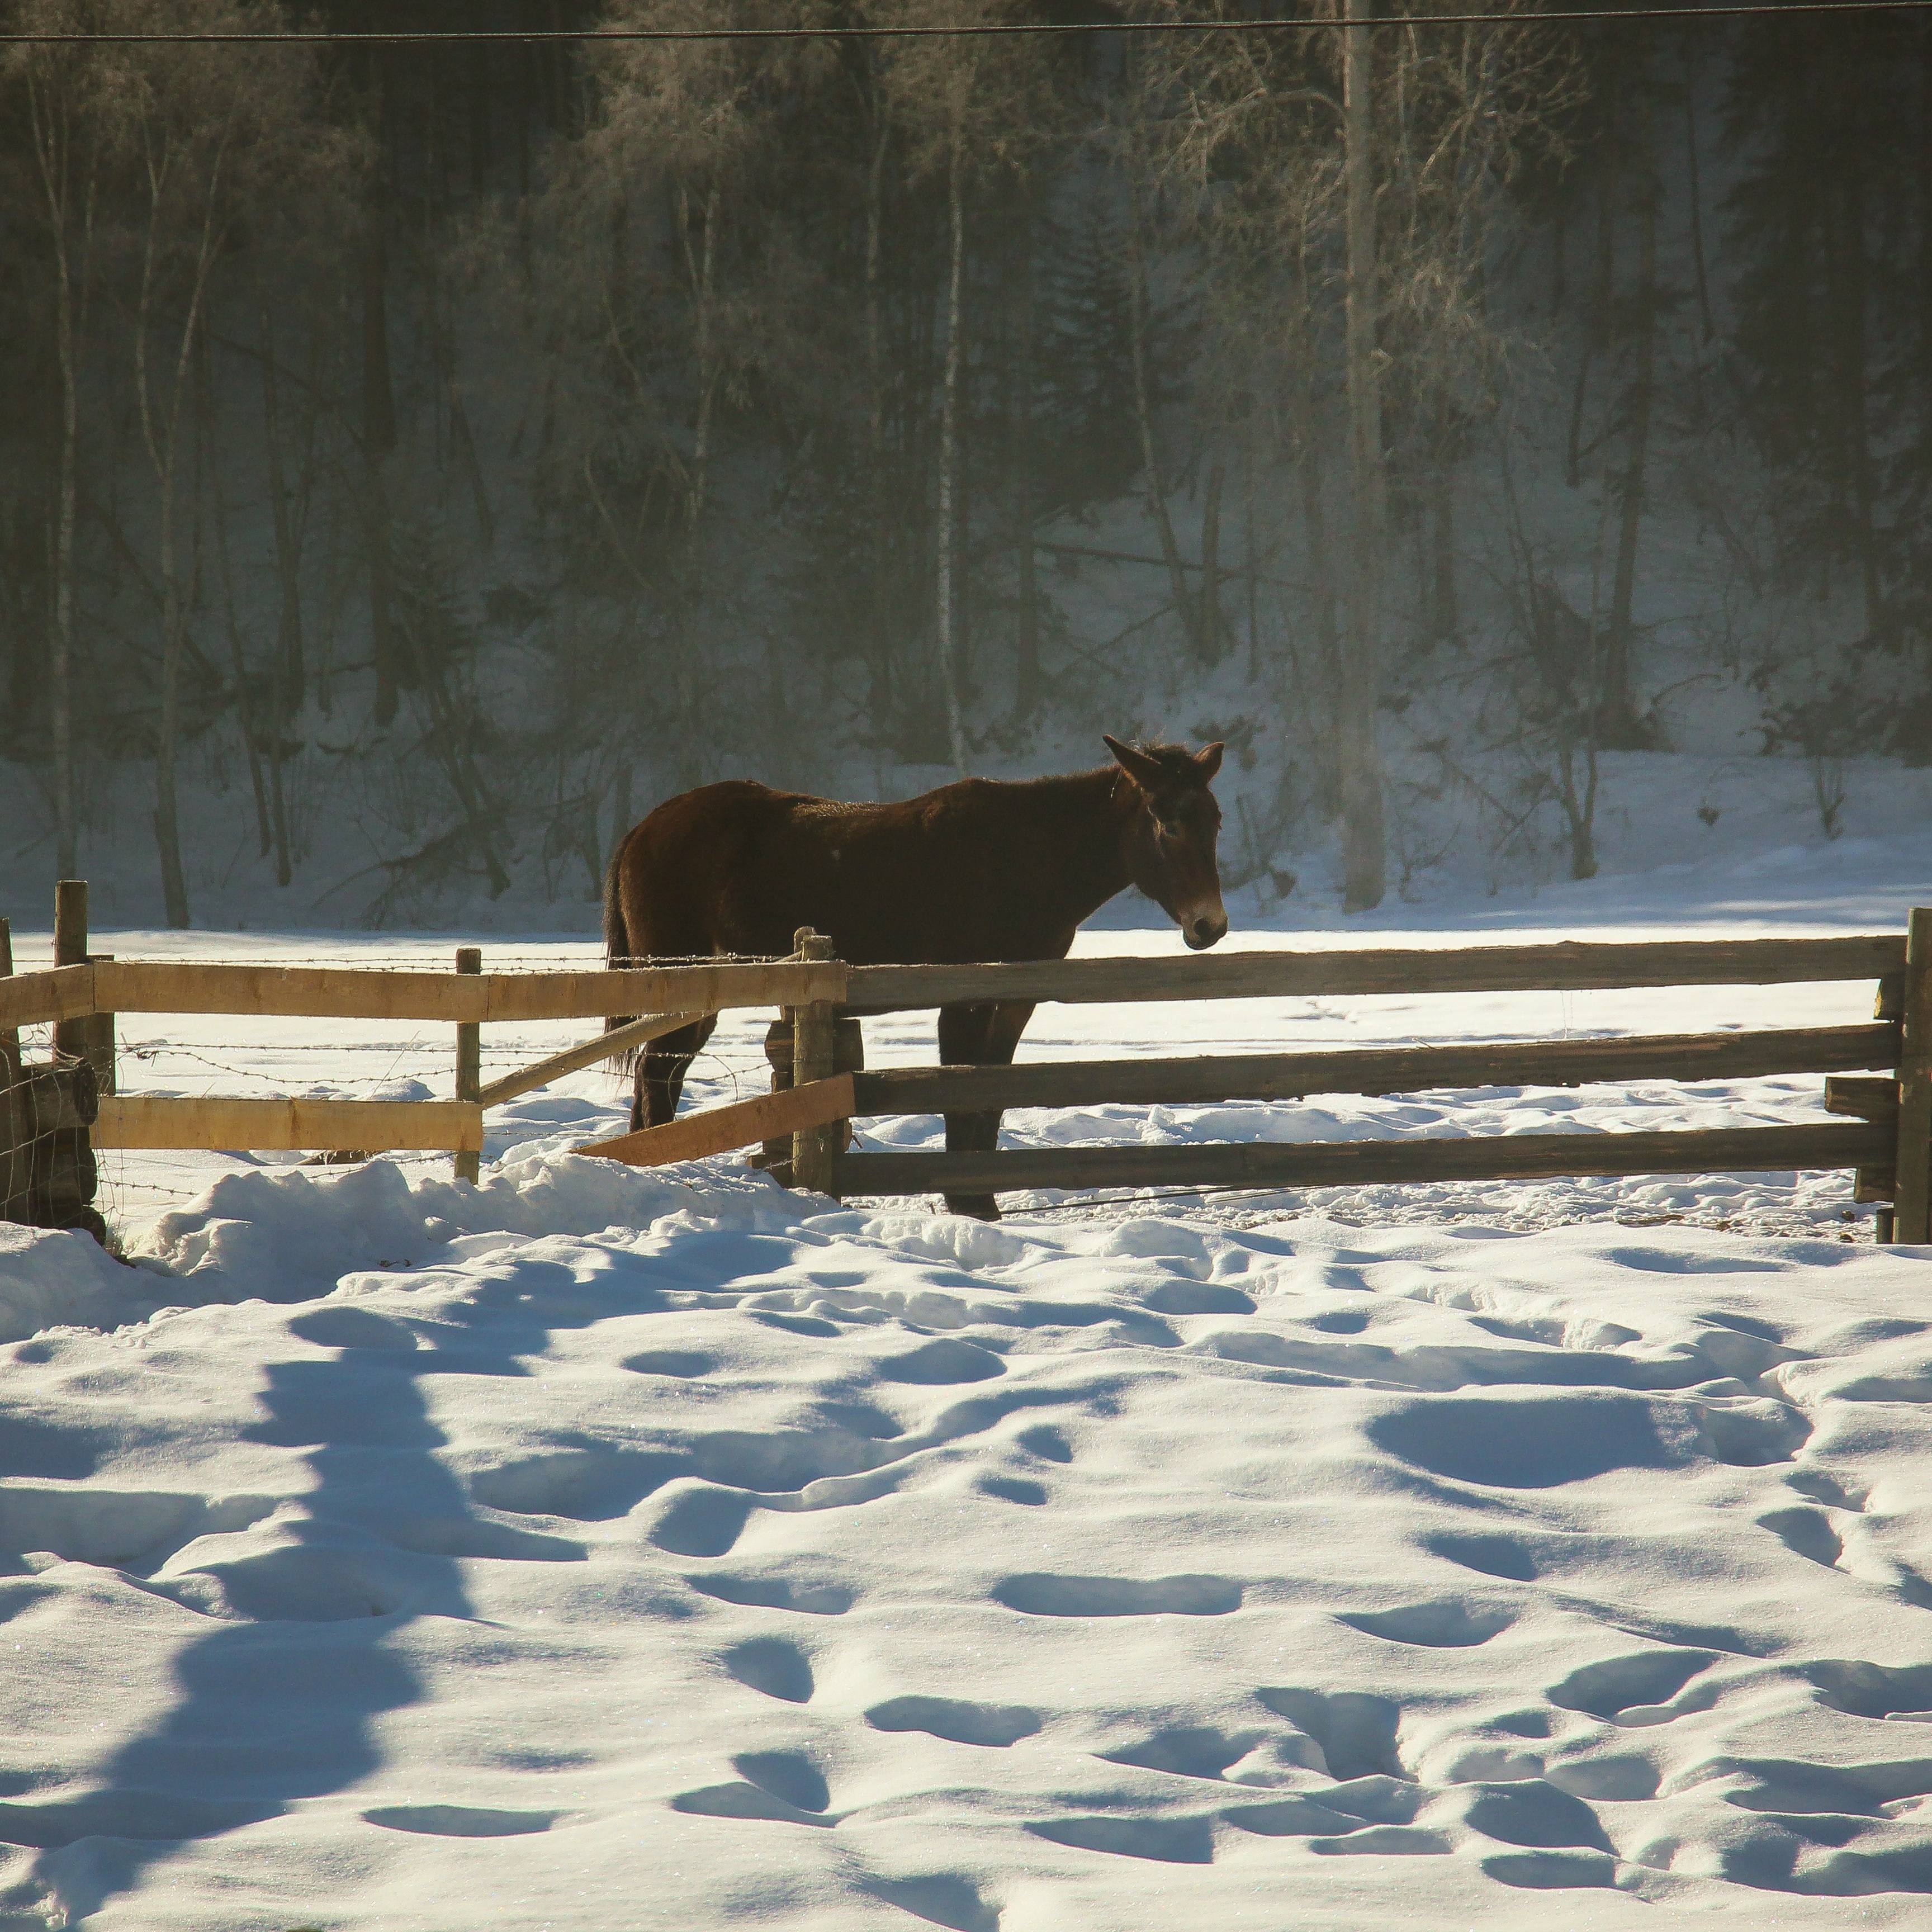
snow, winter, fence, wood, farm, pasture, horse, weather, season, footprints, shadows, rails, prairies, cattle like mammal, horse like mammal